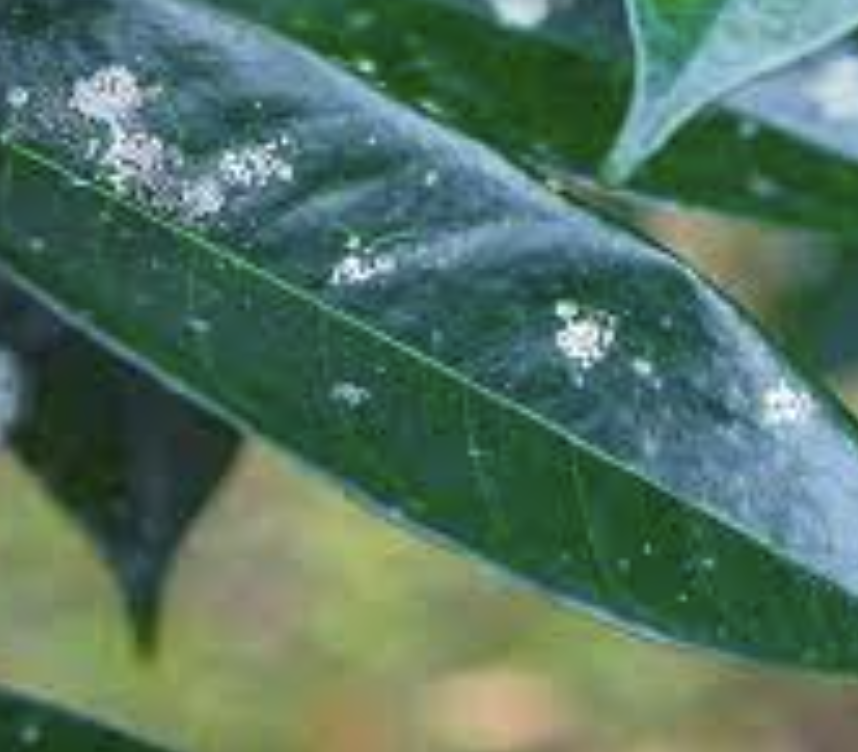
Label: mealybug_infestation